Leif Nordgren

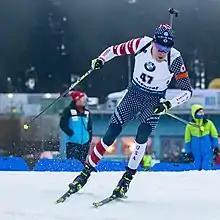
Nordgren in 2020

Leif Nordgren (born May 18, 1989 in Colorado Springs, Colorado) is an American biathlete.